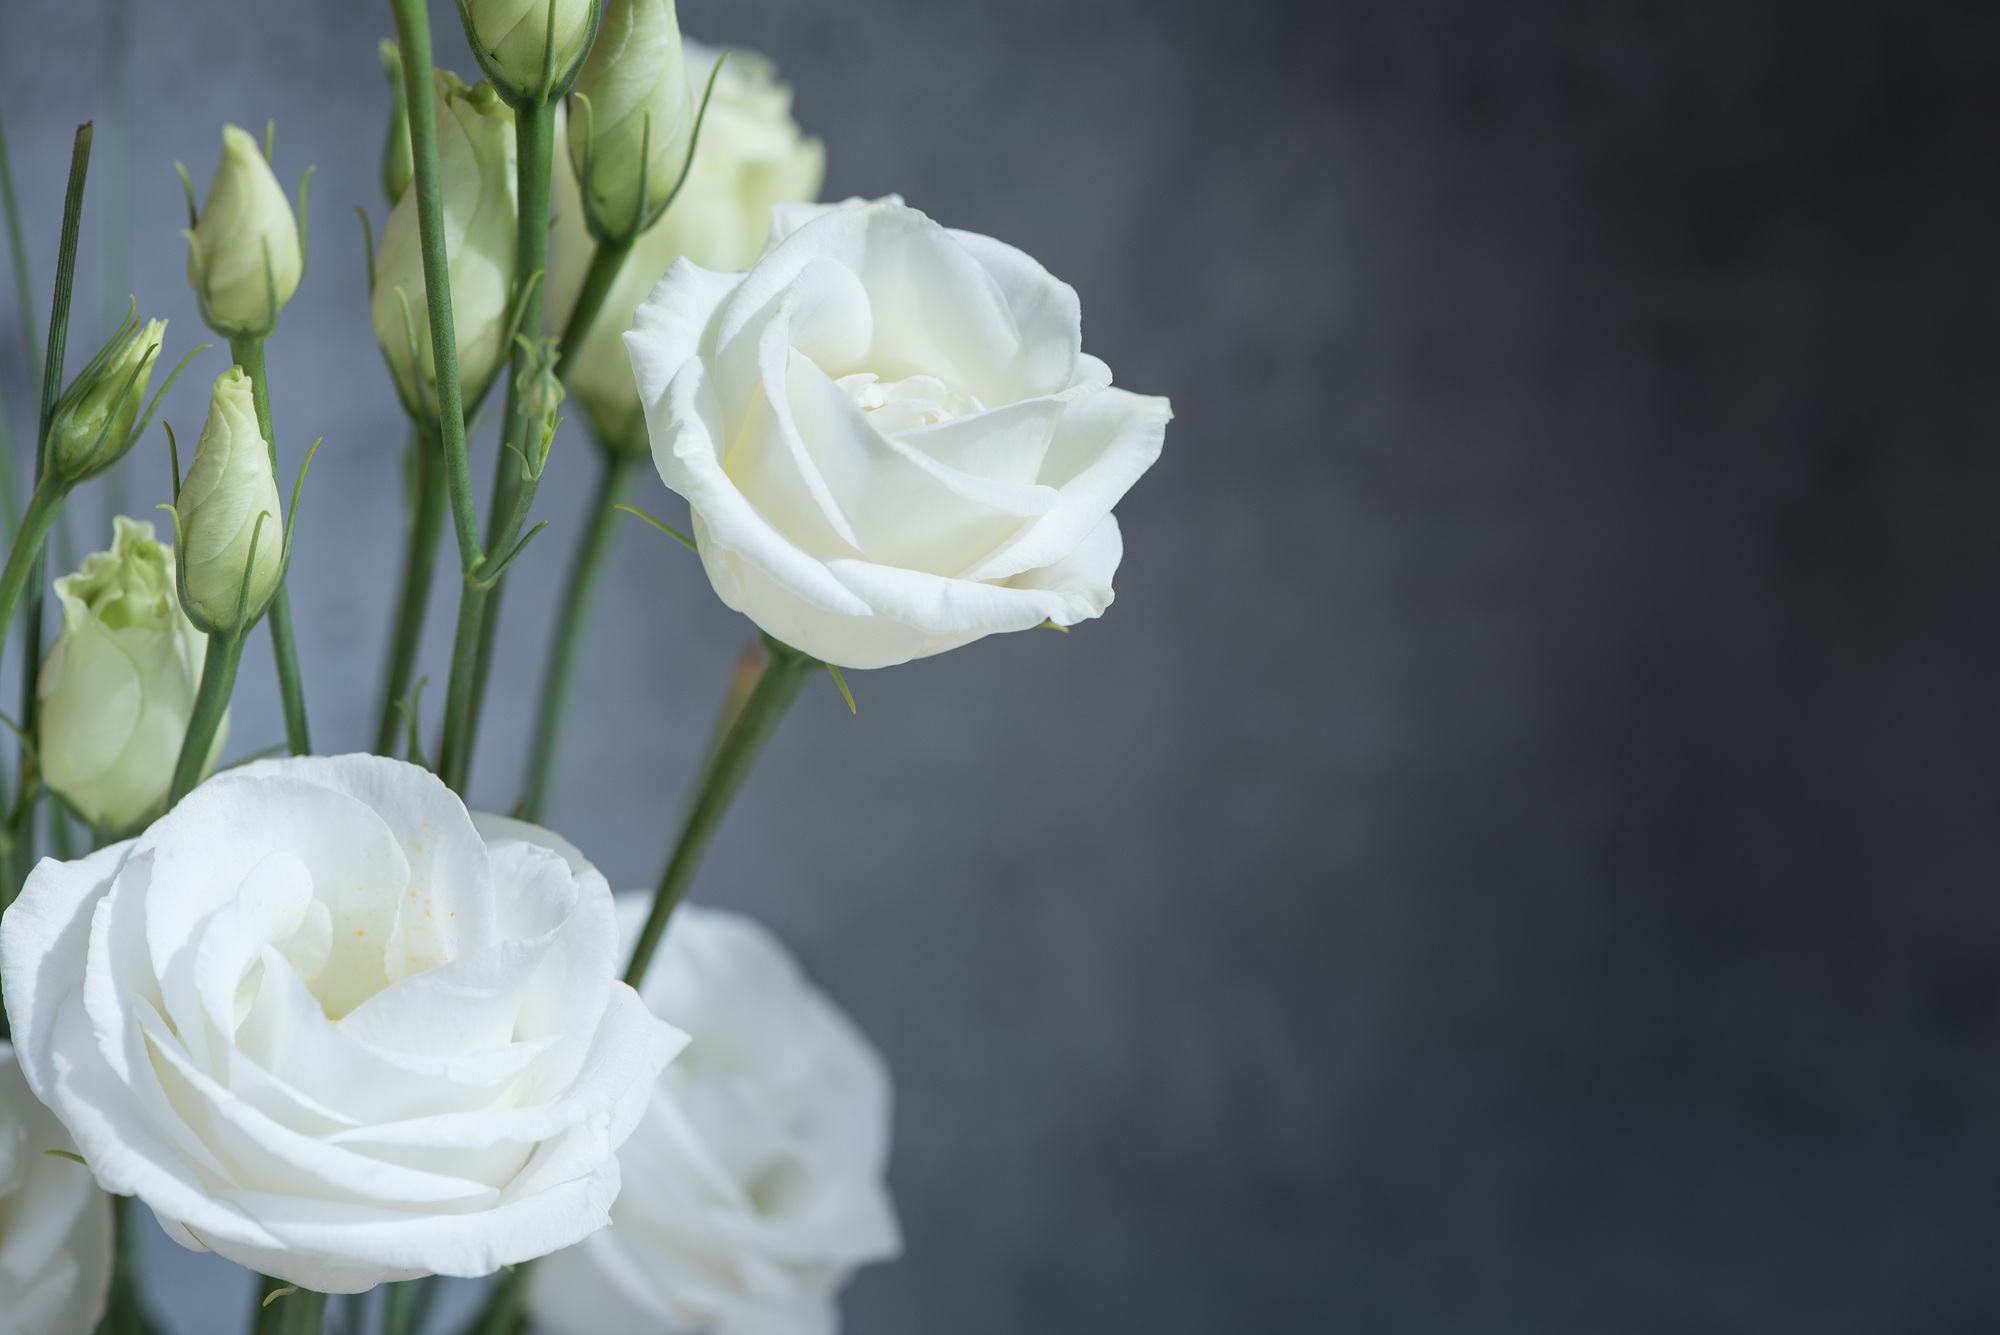
blossom, plant, white, sweet, flower, petal, bloom, close, flora, white flower, negative space, petals, tender, floristry, text freedom, macro photography, white flowers, flowering plant, schnittblume, flower bouquet, tiresome, flowers photography, floral design, lisianthus, plant stem, land plant, flower arranging